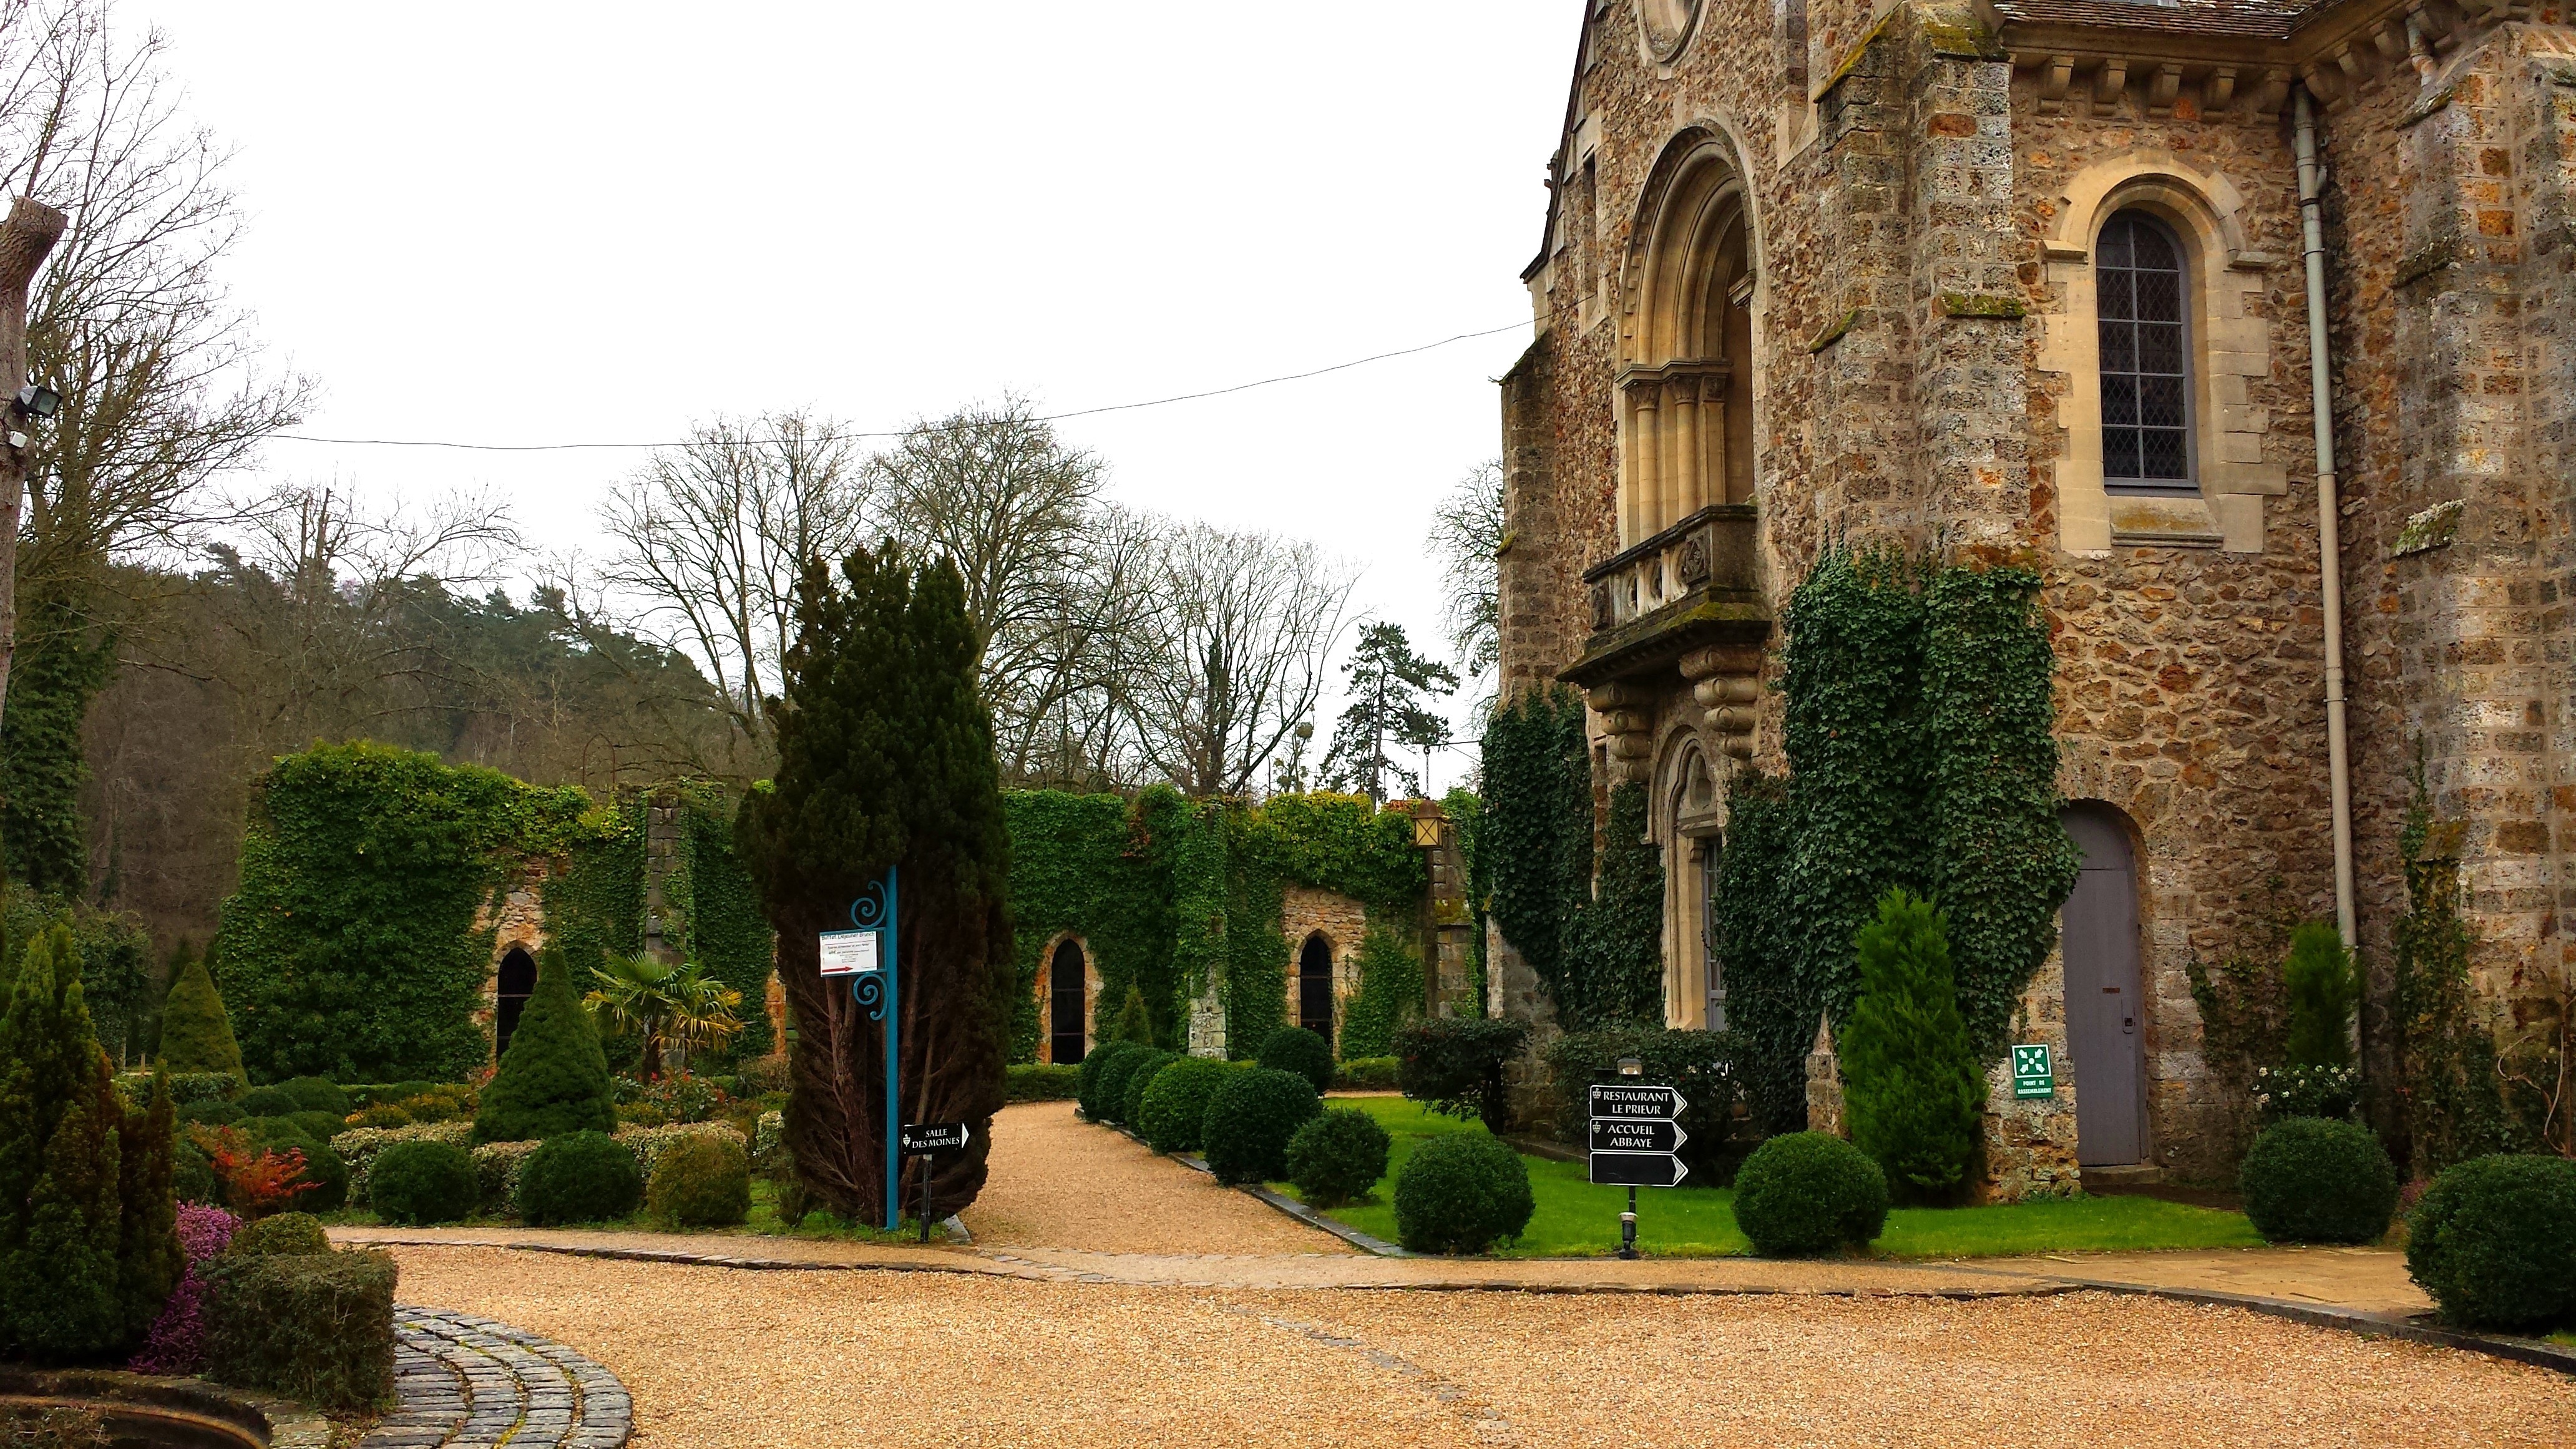
lawn, mansion, building, home, property, garden, courtyard, monastery, estate